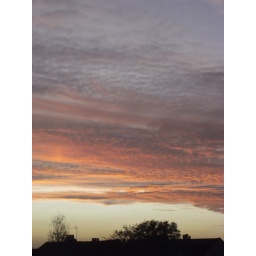
Taken from the loft window of our little terraced house in Itchen, Southampton.